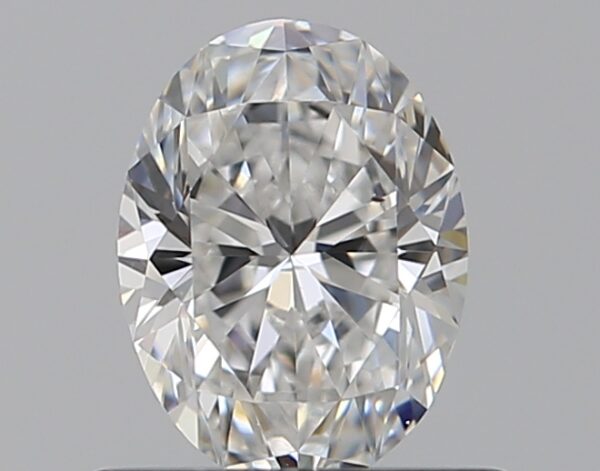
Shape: oval
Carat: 0.5
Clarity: VS2
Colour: E
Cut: EX
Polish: EX
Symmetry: VG
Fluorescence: N
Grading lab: GIA
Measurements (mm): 5.98 x 4.46 x 2.83